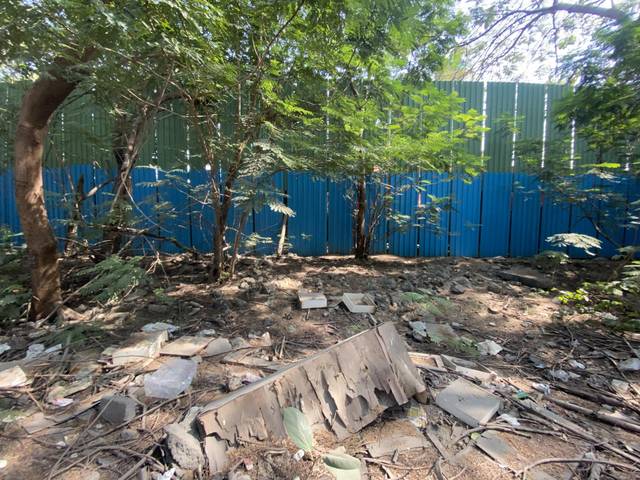
Region: India
Coordinates: 19.063, 72.869